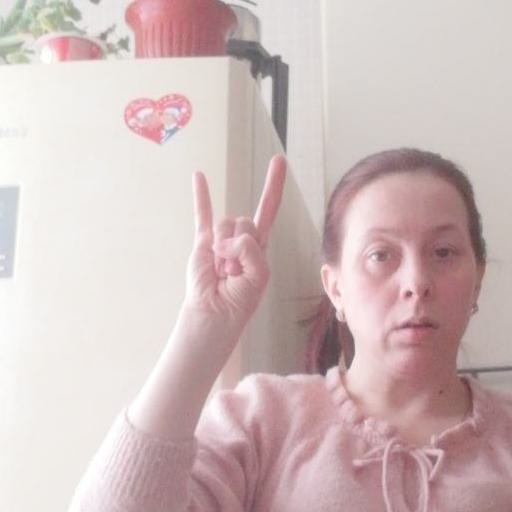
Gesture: rock